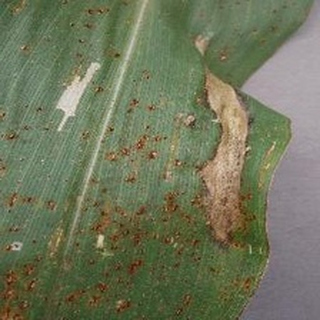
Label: corn_northern_leaf_blight